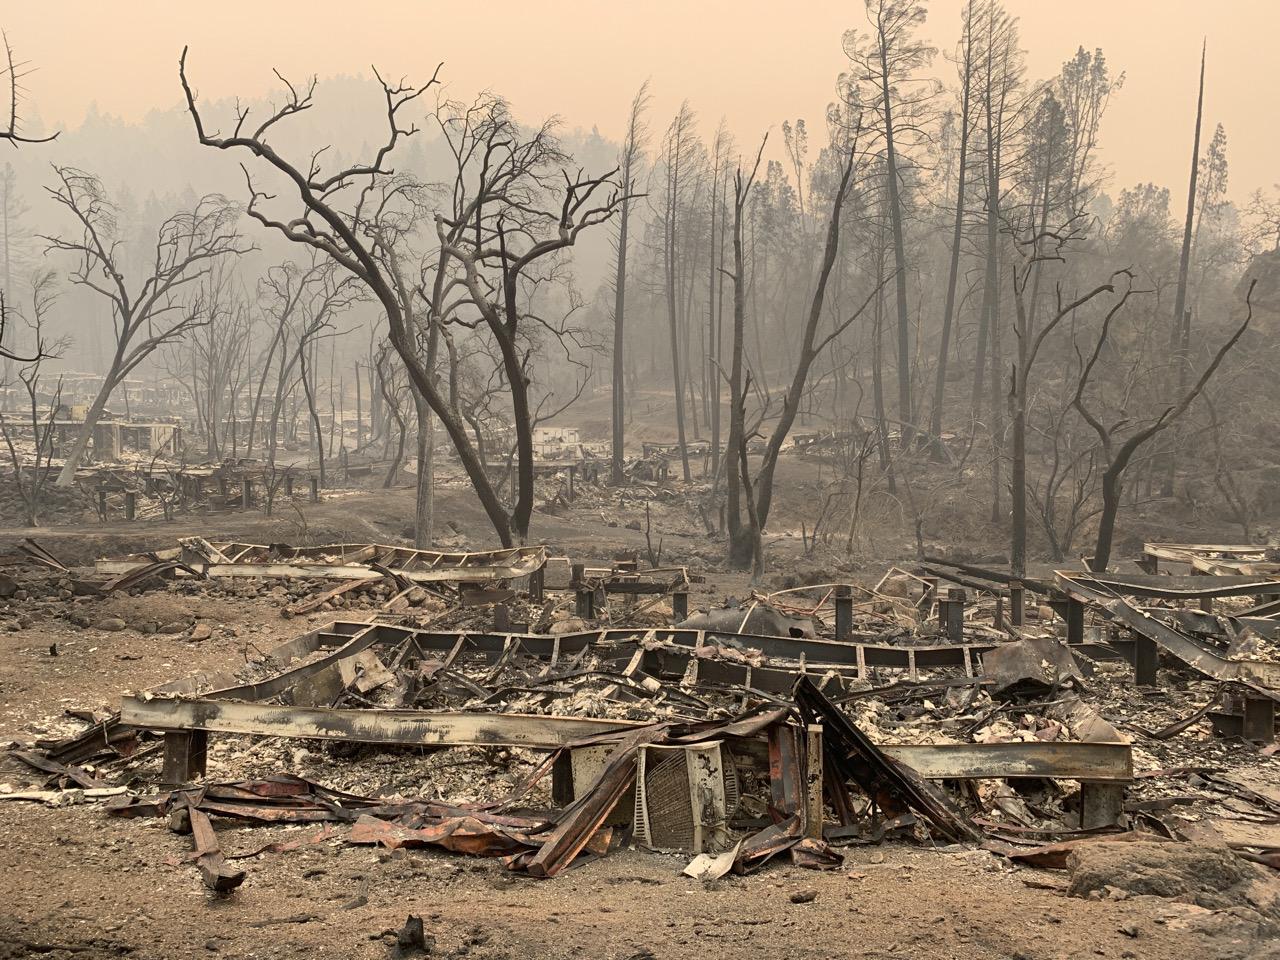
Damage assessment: destroyed